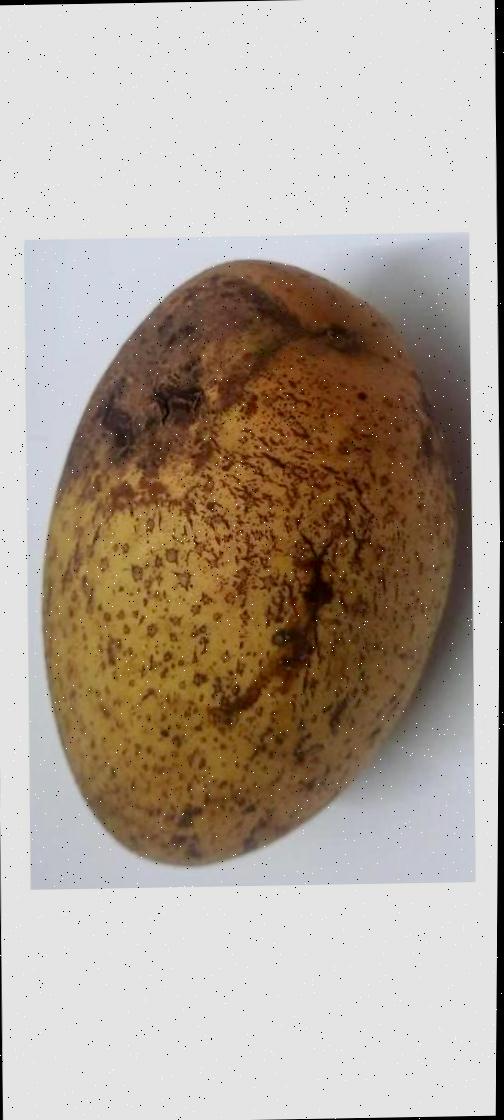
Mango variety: Ashshina Classic